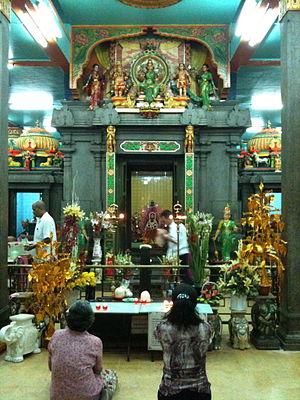
Le temple de Mariamman est un temple hindouiste situé à Hô-Chi-Minh-Ville dans le sud du Viêt Nam. Il est dédié à la déesse Mariamman.